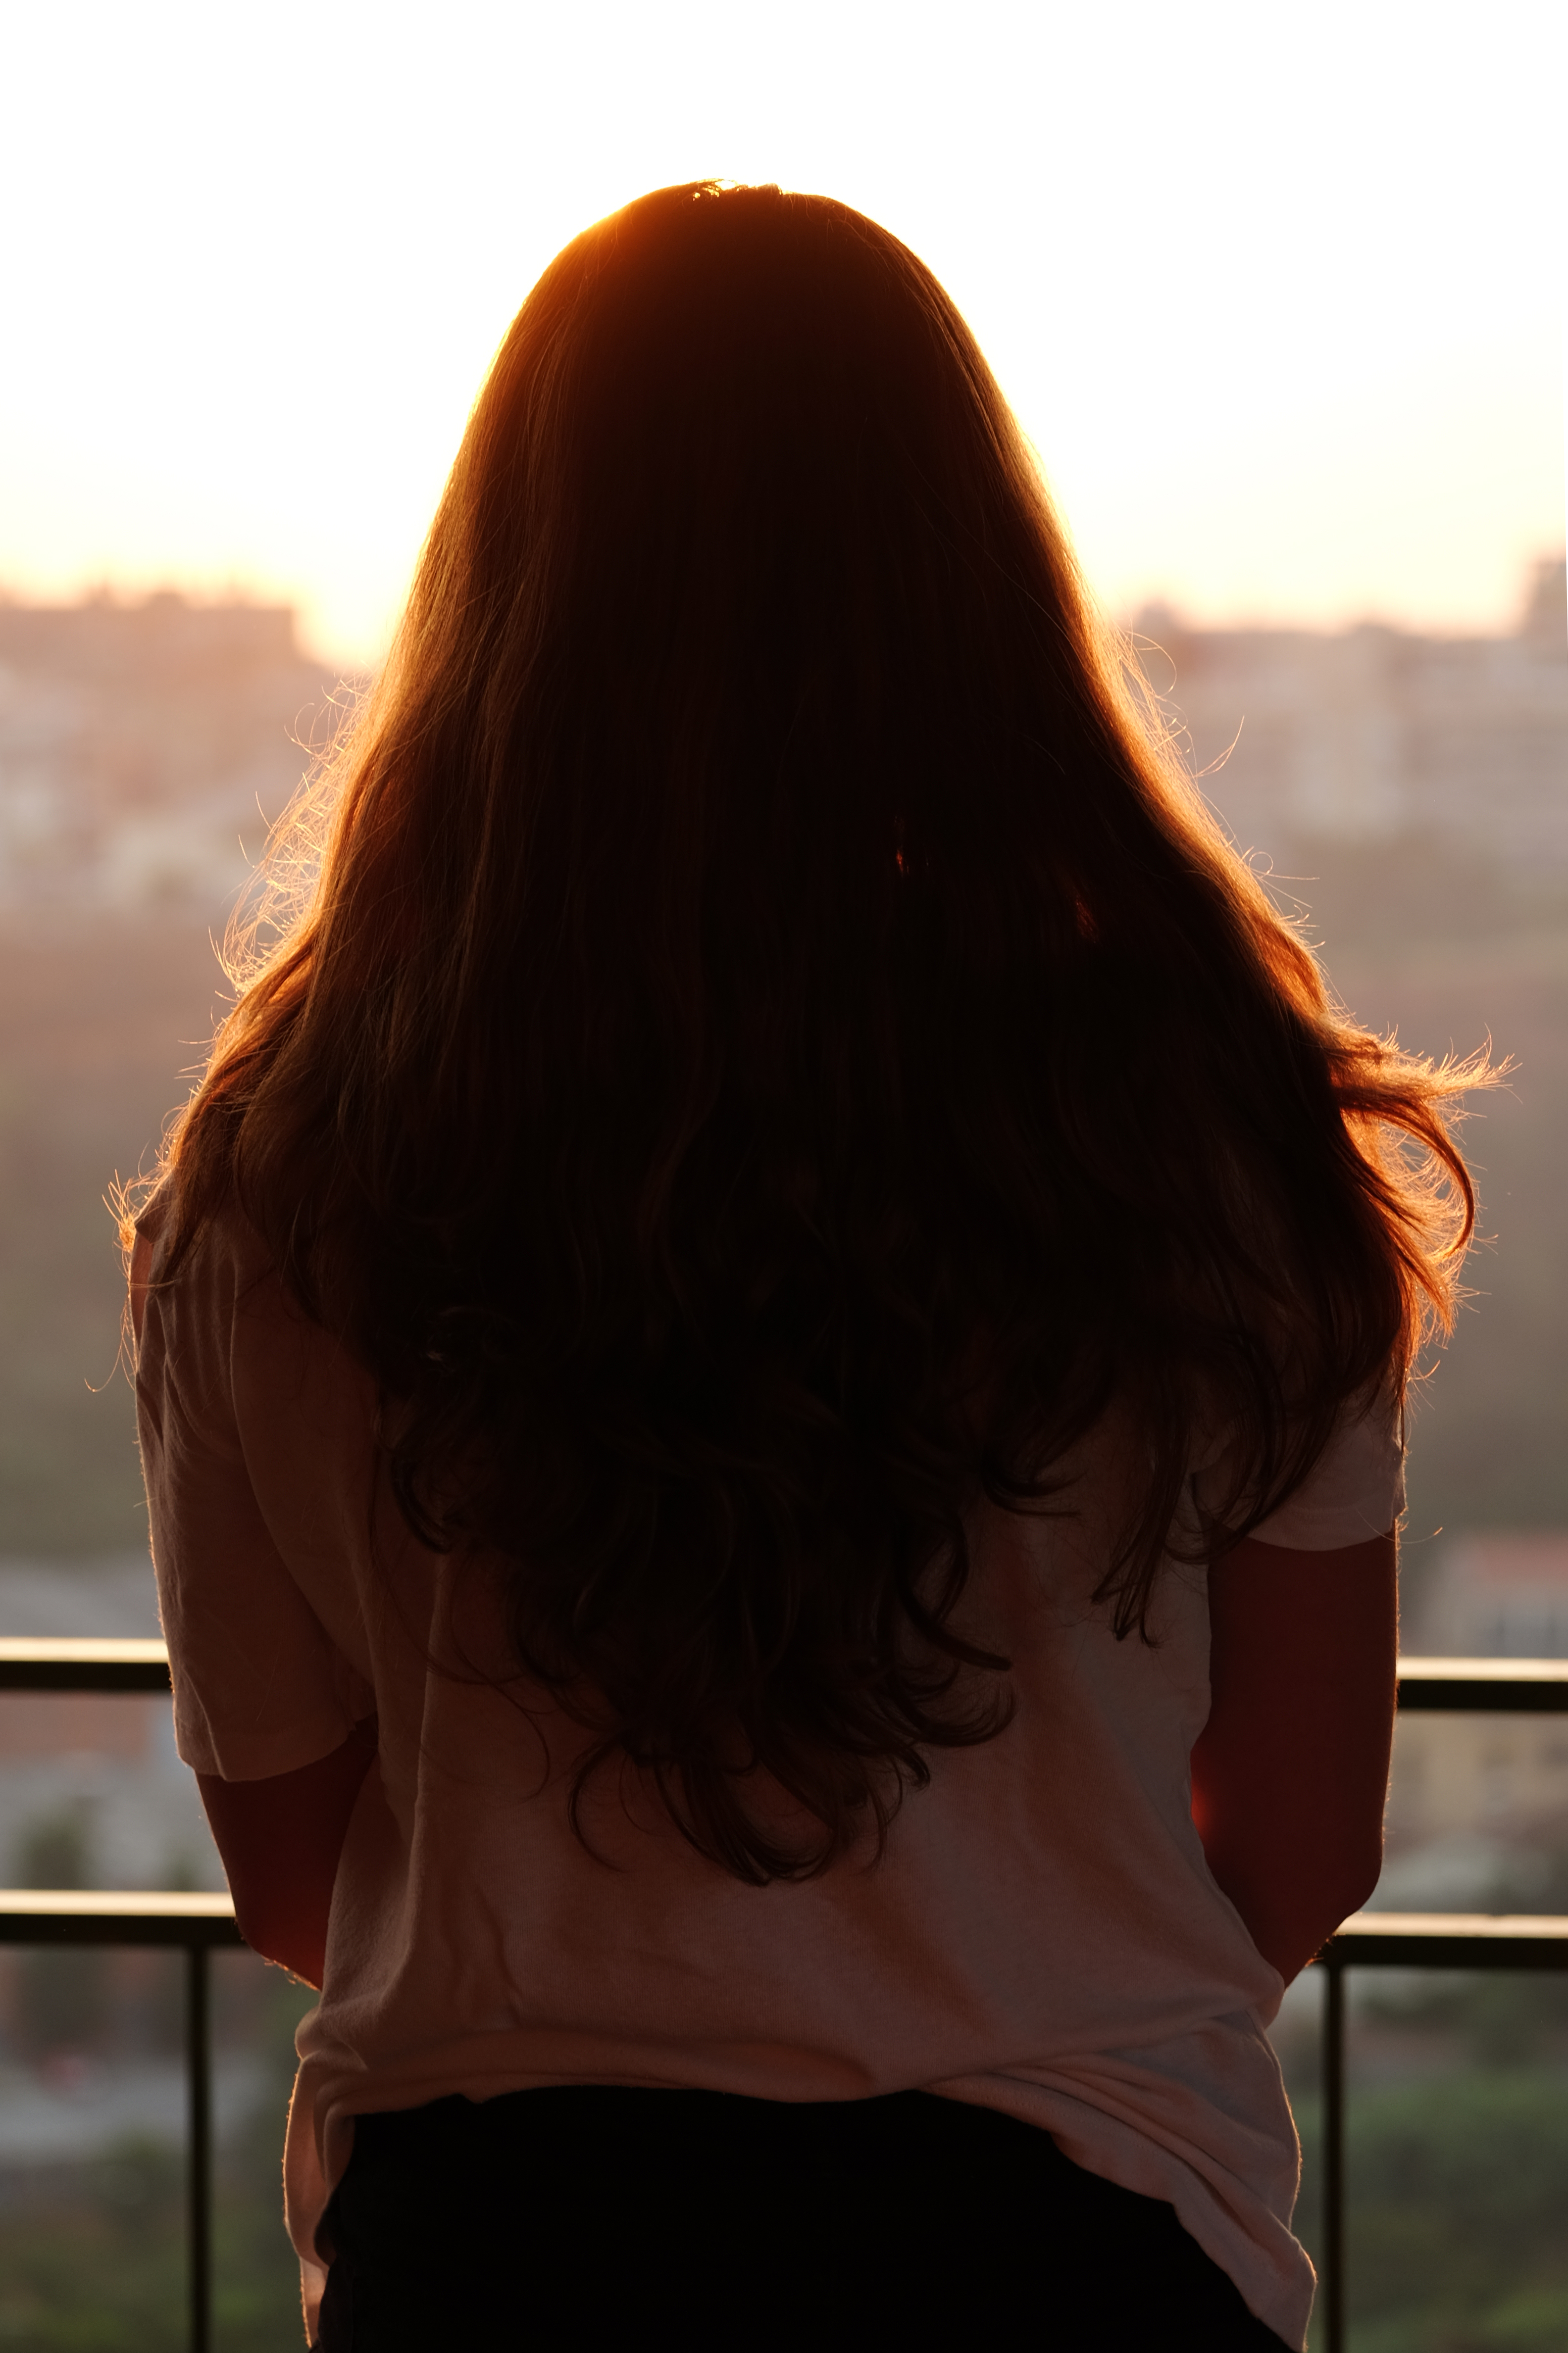
woman, hair, backlighting, hairstyle, beauty, long hair, sunlight, brown hair, sky, photography, silhouette, neck, back, black hair, heat, layered hair